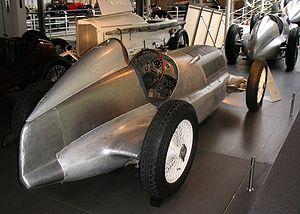
Le terme de Flèches d'Argent désigne les Mercedes-Benz et Auto Union ayant dominé les Grands Prix entre 1934 et 1939. Le nom, initialement donné par la presse allemande avant-guerre, a également été utilisé après-guerre pour désigner les Mercedes-Benz en Formule 1 et en Championnat du monde des voitures de sport, en 1954 et 1955, et l'est encore de nos jours, depuis le retour de Mercedes en tant que constructeur en Formule 1 en 2010 et qui domine sans interruption le championnat du monde depuis la saison 2014.